Pope John Paul I

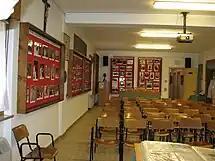
The Pope Luciani museum

After his election, John Paul I quickly made several decisions that would "humanise" the office of the pope. He was the first modern pope to speak in the singular form, using 'I' instead of the royal "we". However, the official records of his speeches were often rewritten in a more formal style by aides, who reinstated the royal "we" in press releases and "L'Osservatore Romano". He initially refused to use the "sedia gestatoria" until others convinced him of its need to allow himself to be seen by crowds. He was the last pope to use it. He was the first pope to refuse to be crowned. Instead of a coronation, he inaugurated his papacy with a "papal inauguration" where he received the papal pallium as the symbol of his position as Bishop of Rome.